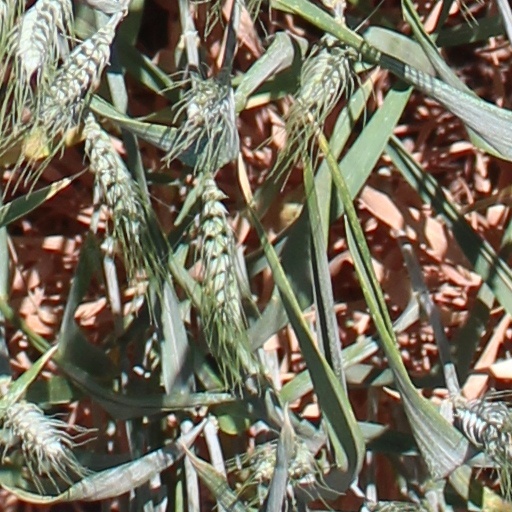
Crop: wheat